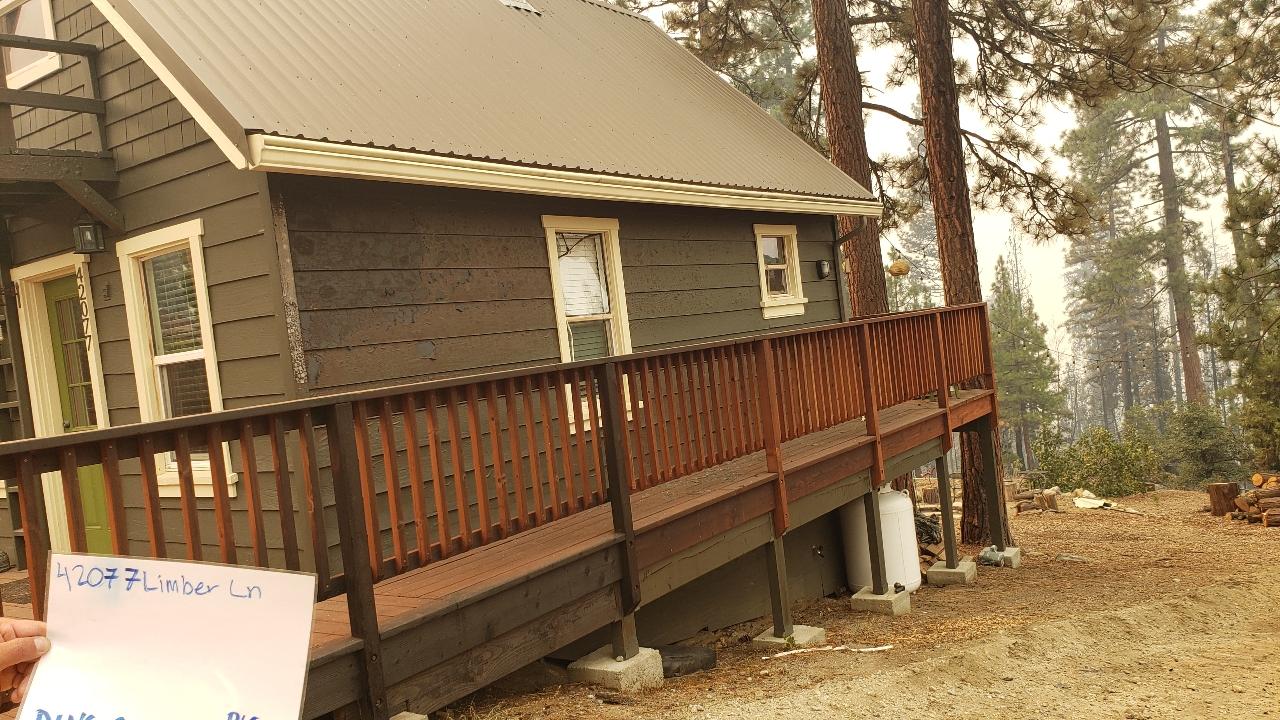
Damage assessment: affected